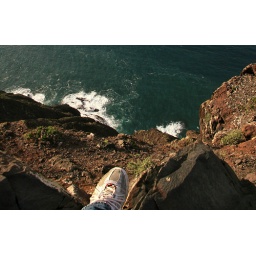
This was the view I got when I took two steps over the stone wall that was on the side of the road.